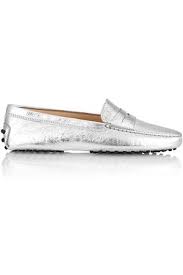
Label: Boat